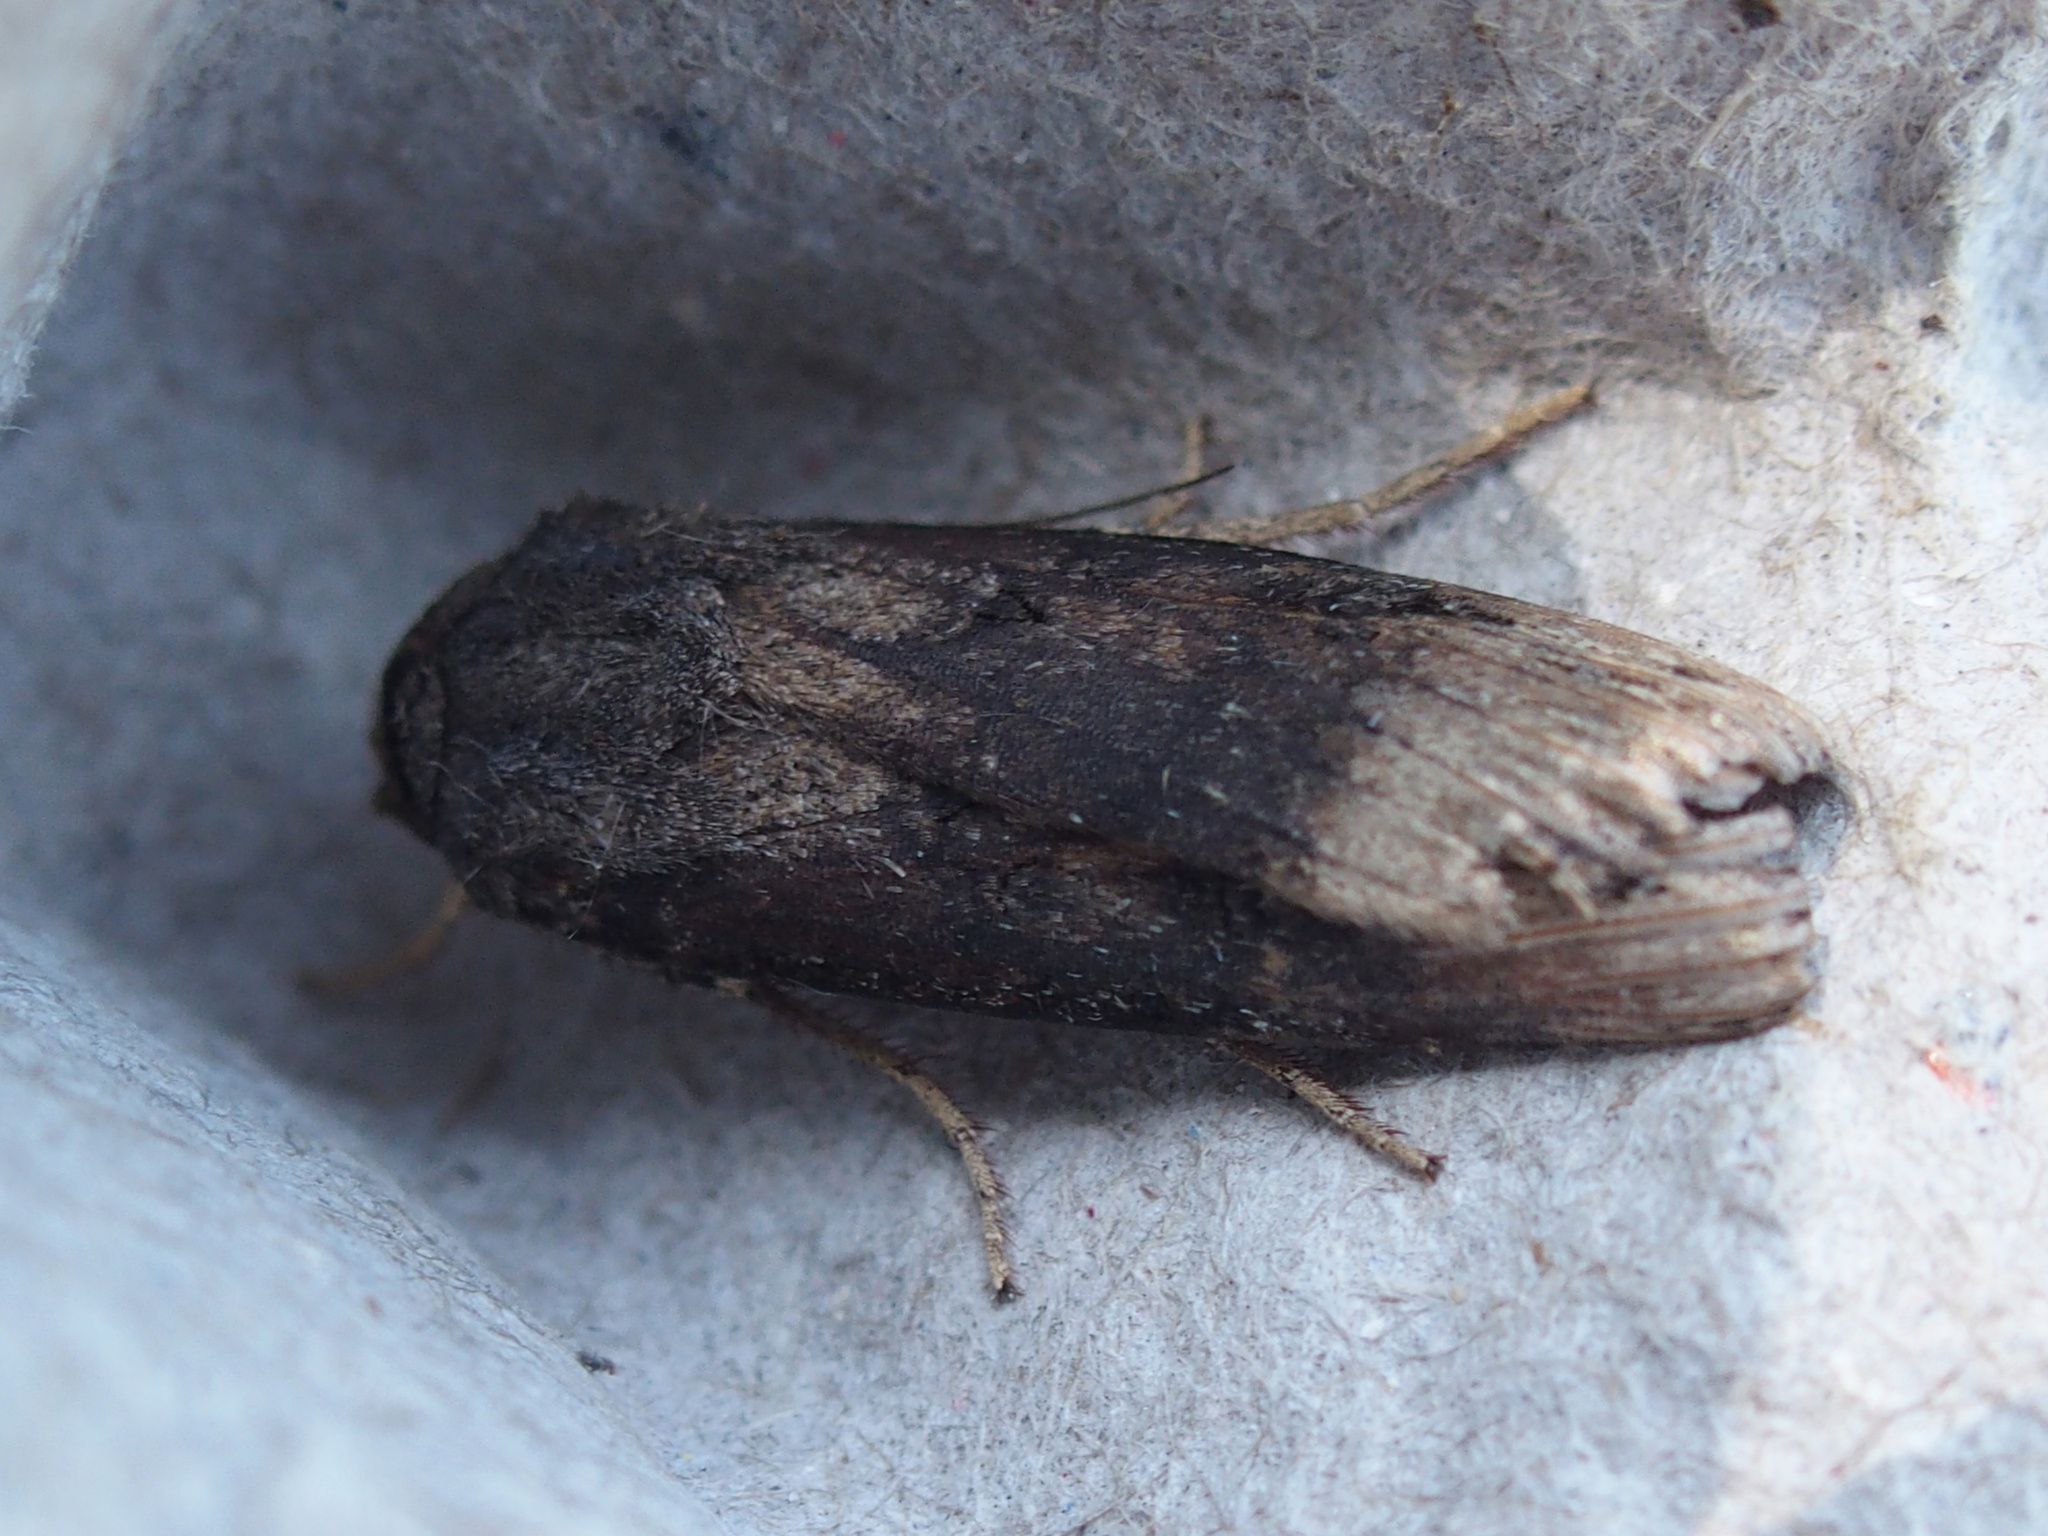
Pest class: cutworms